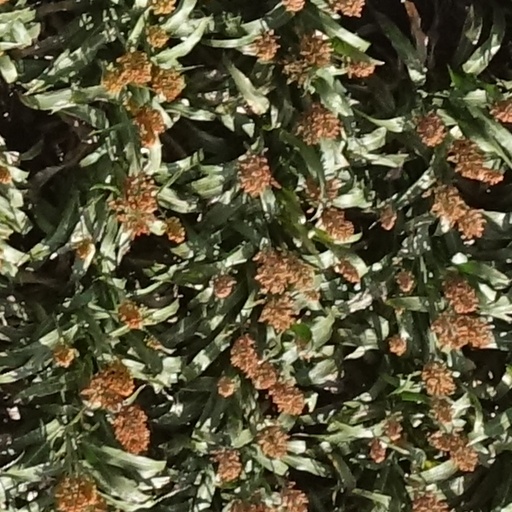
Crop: sorghum